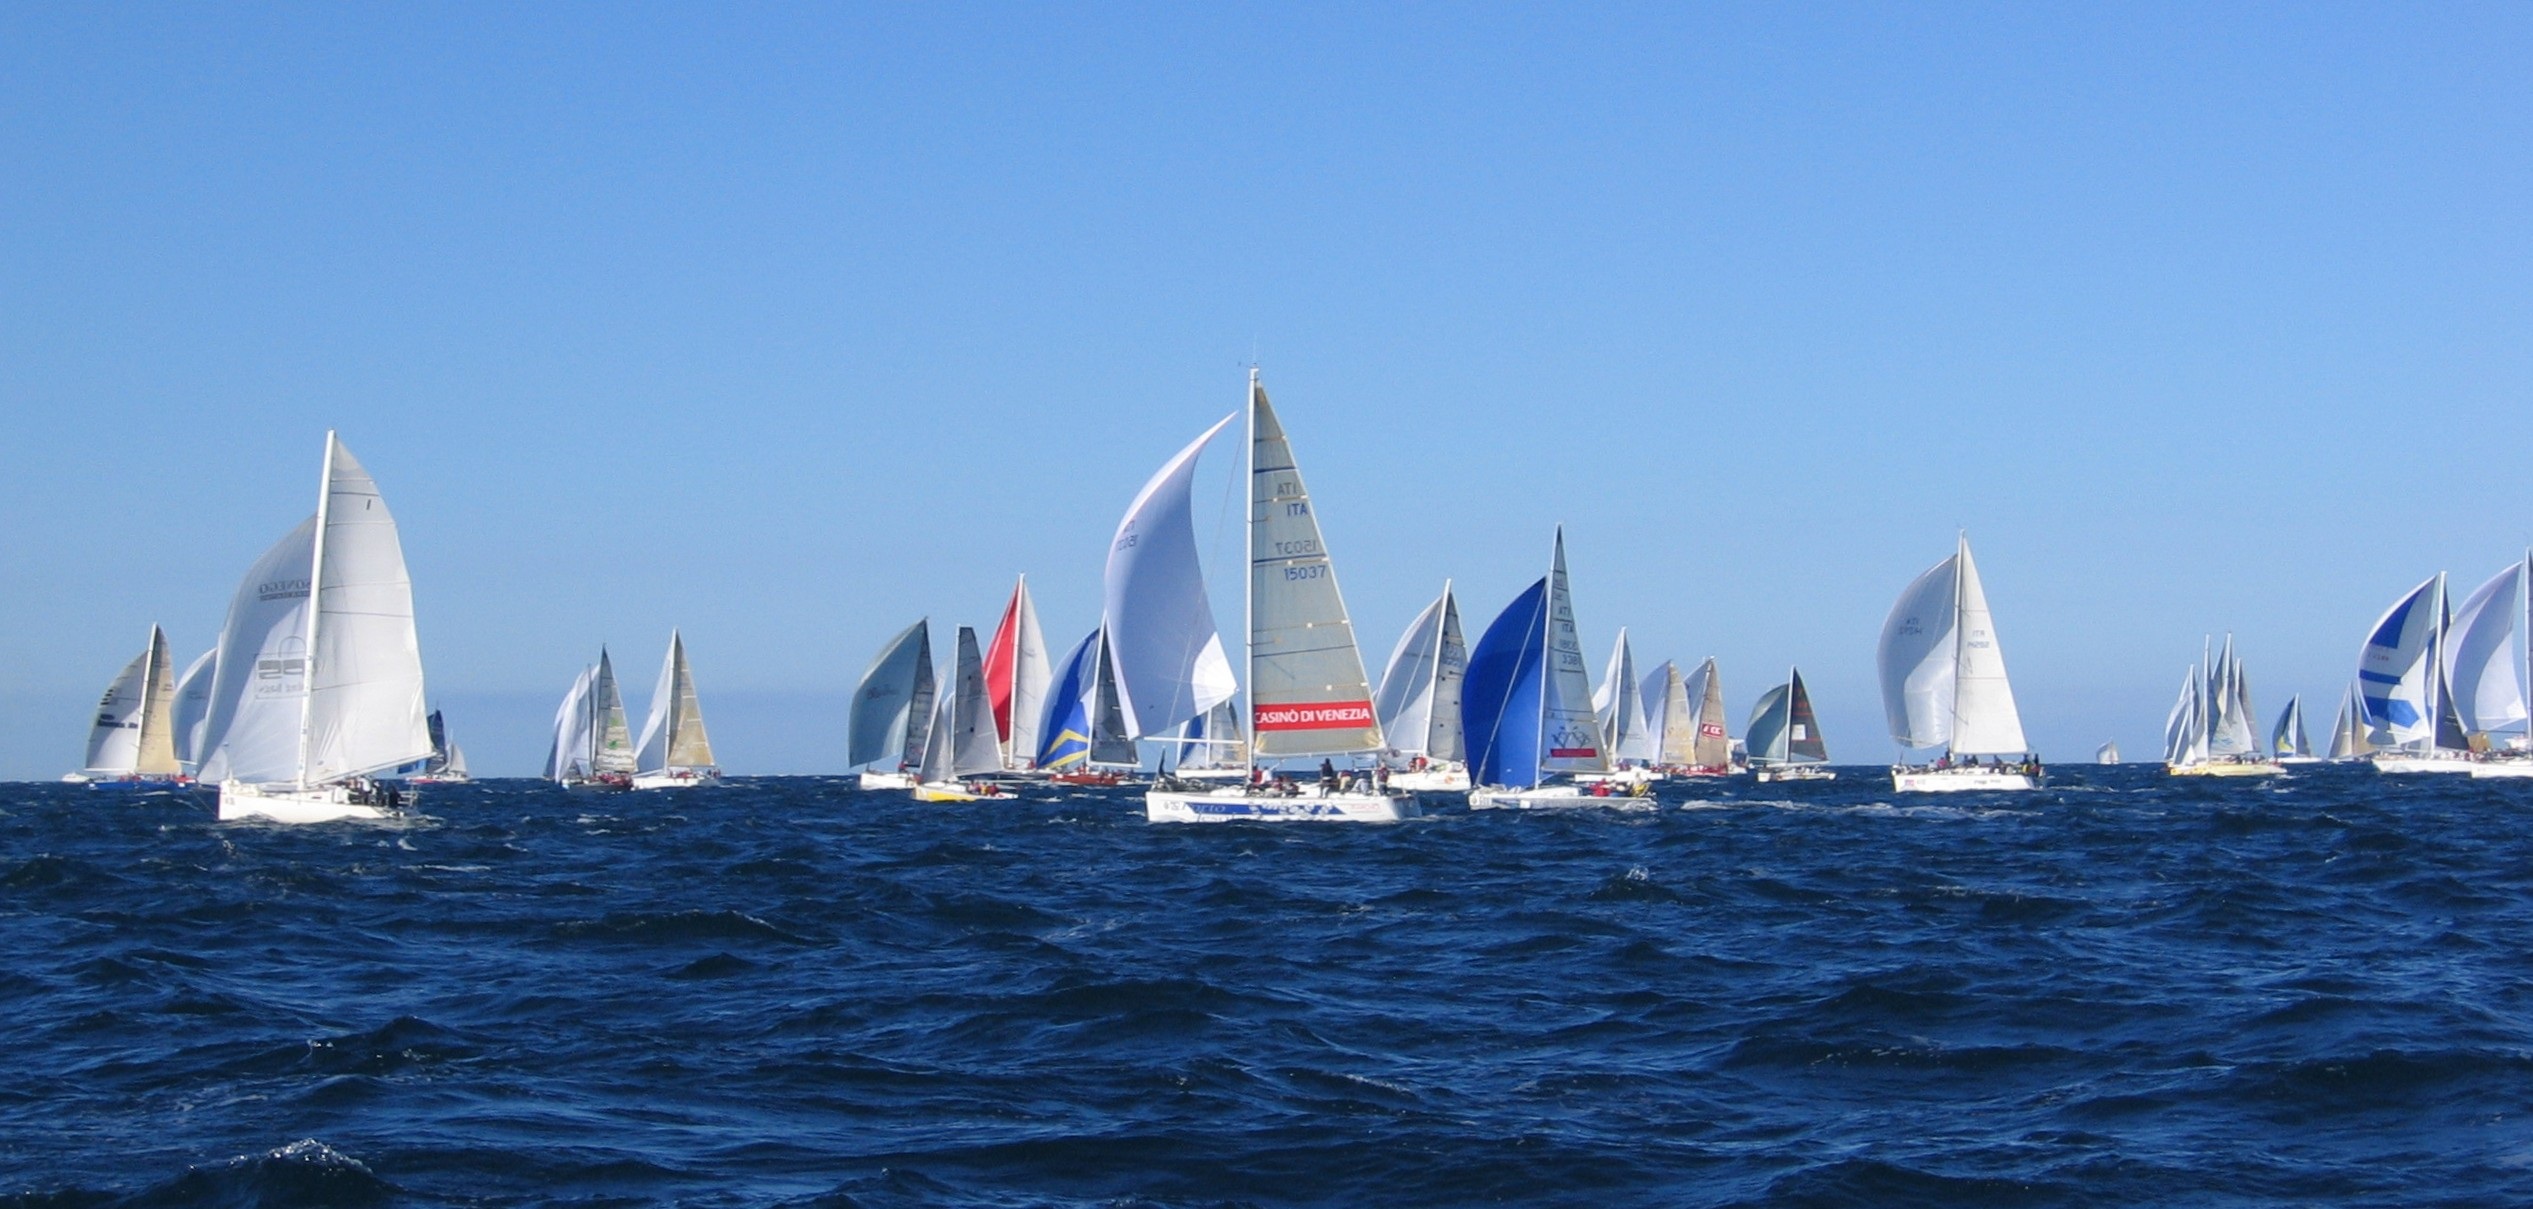
sea, boat, wind, vehicle, sailing, yacht, sailboat, vela, sports, boats, sail, watercraft, sailing ship, yacht racing, windsports, dinghy sailing, keelboat, sailboat racing, barcolana